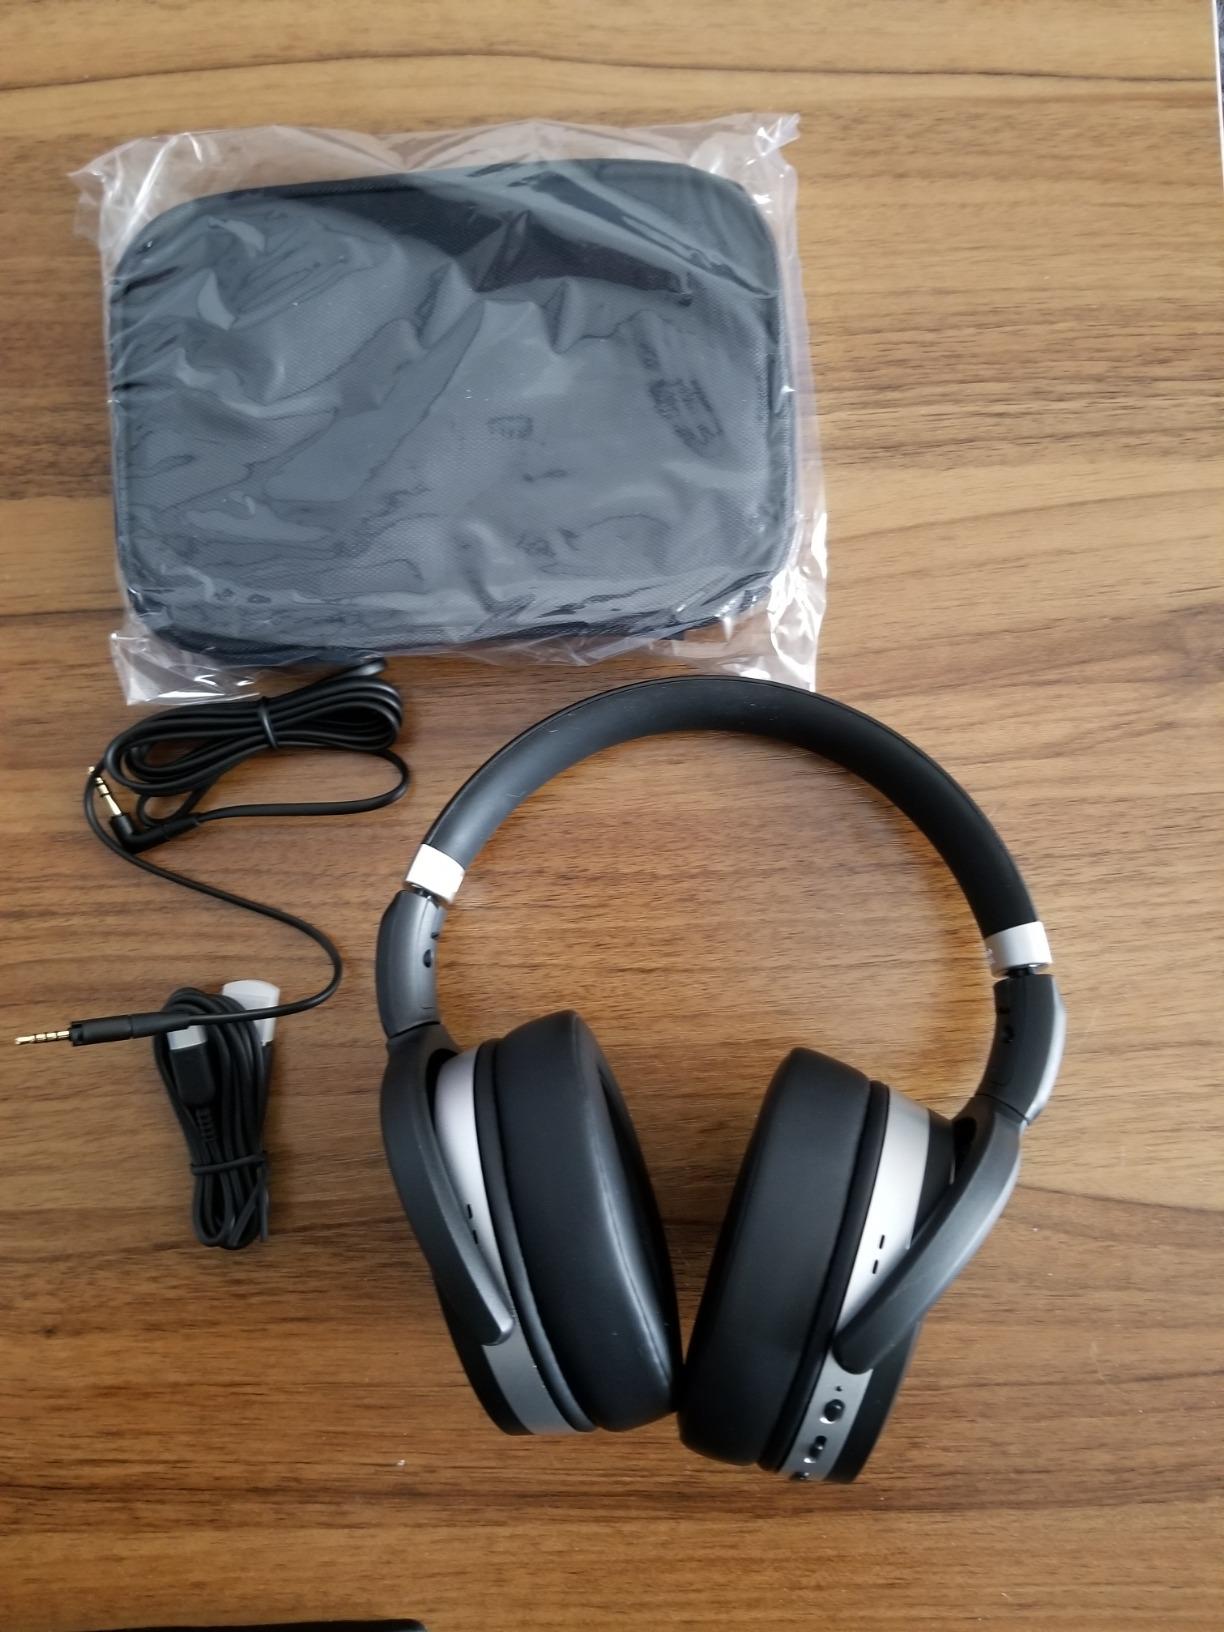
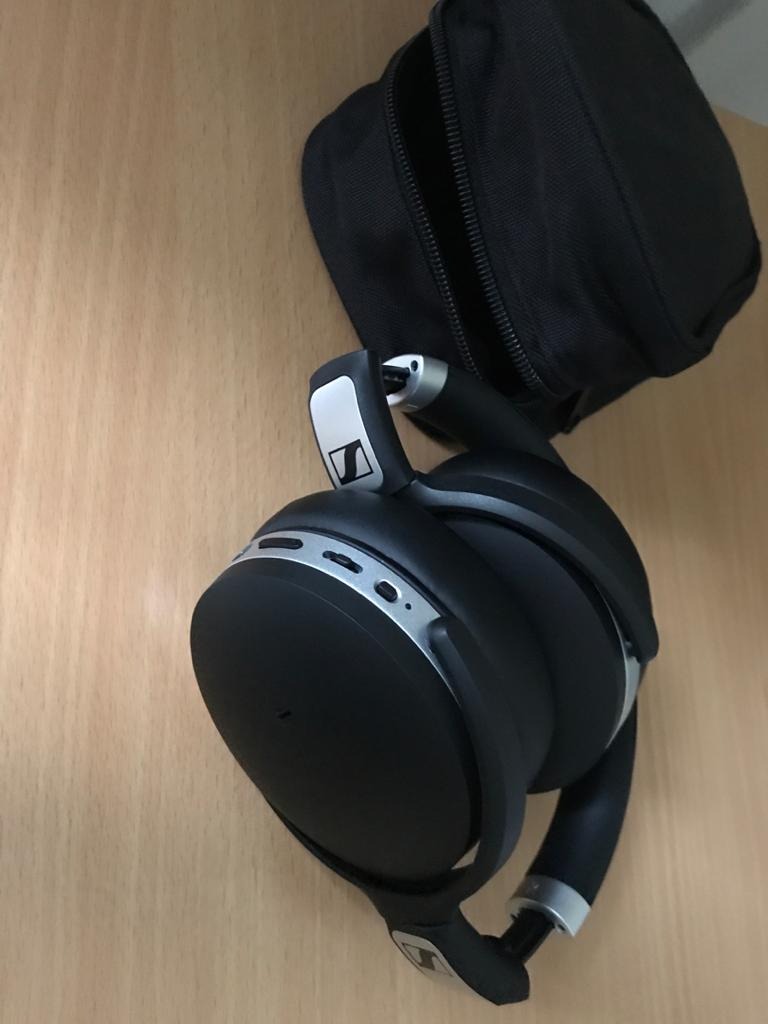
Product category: headphones
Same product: yes